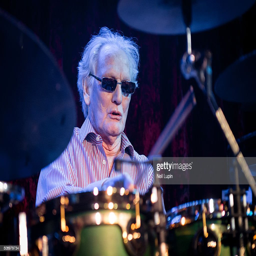
blues artist performs on stage .